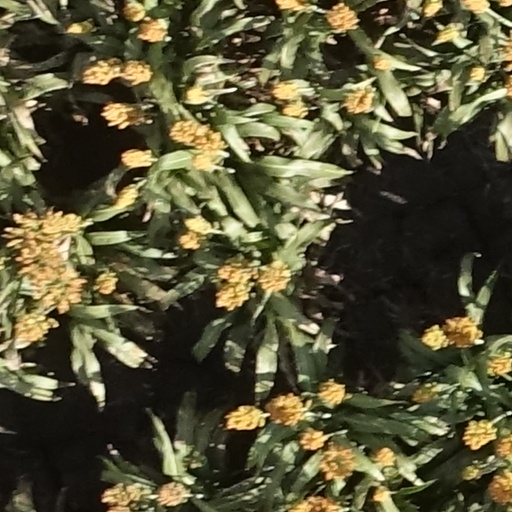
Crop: sorghum